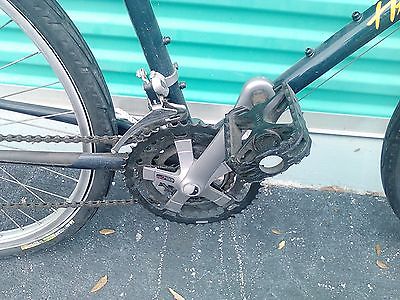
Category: bicycle